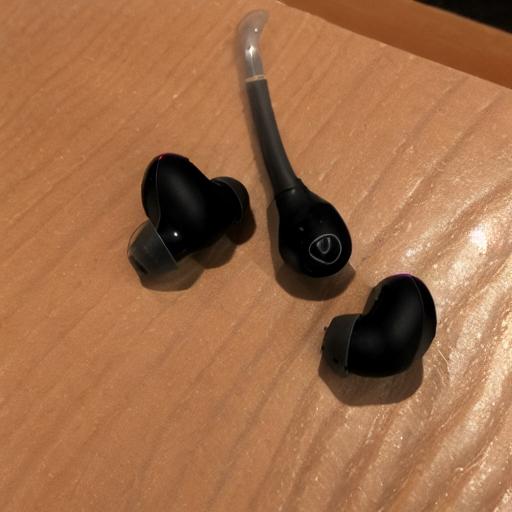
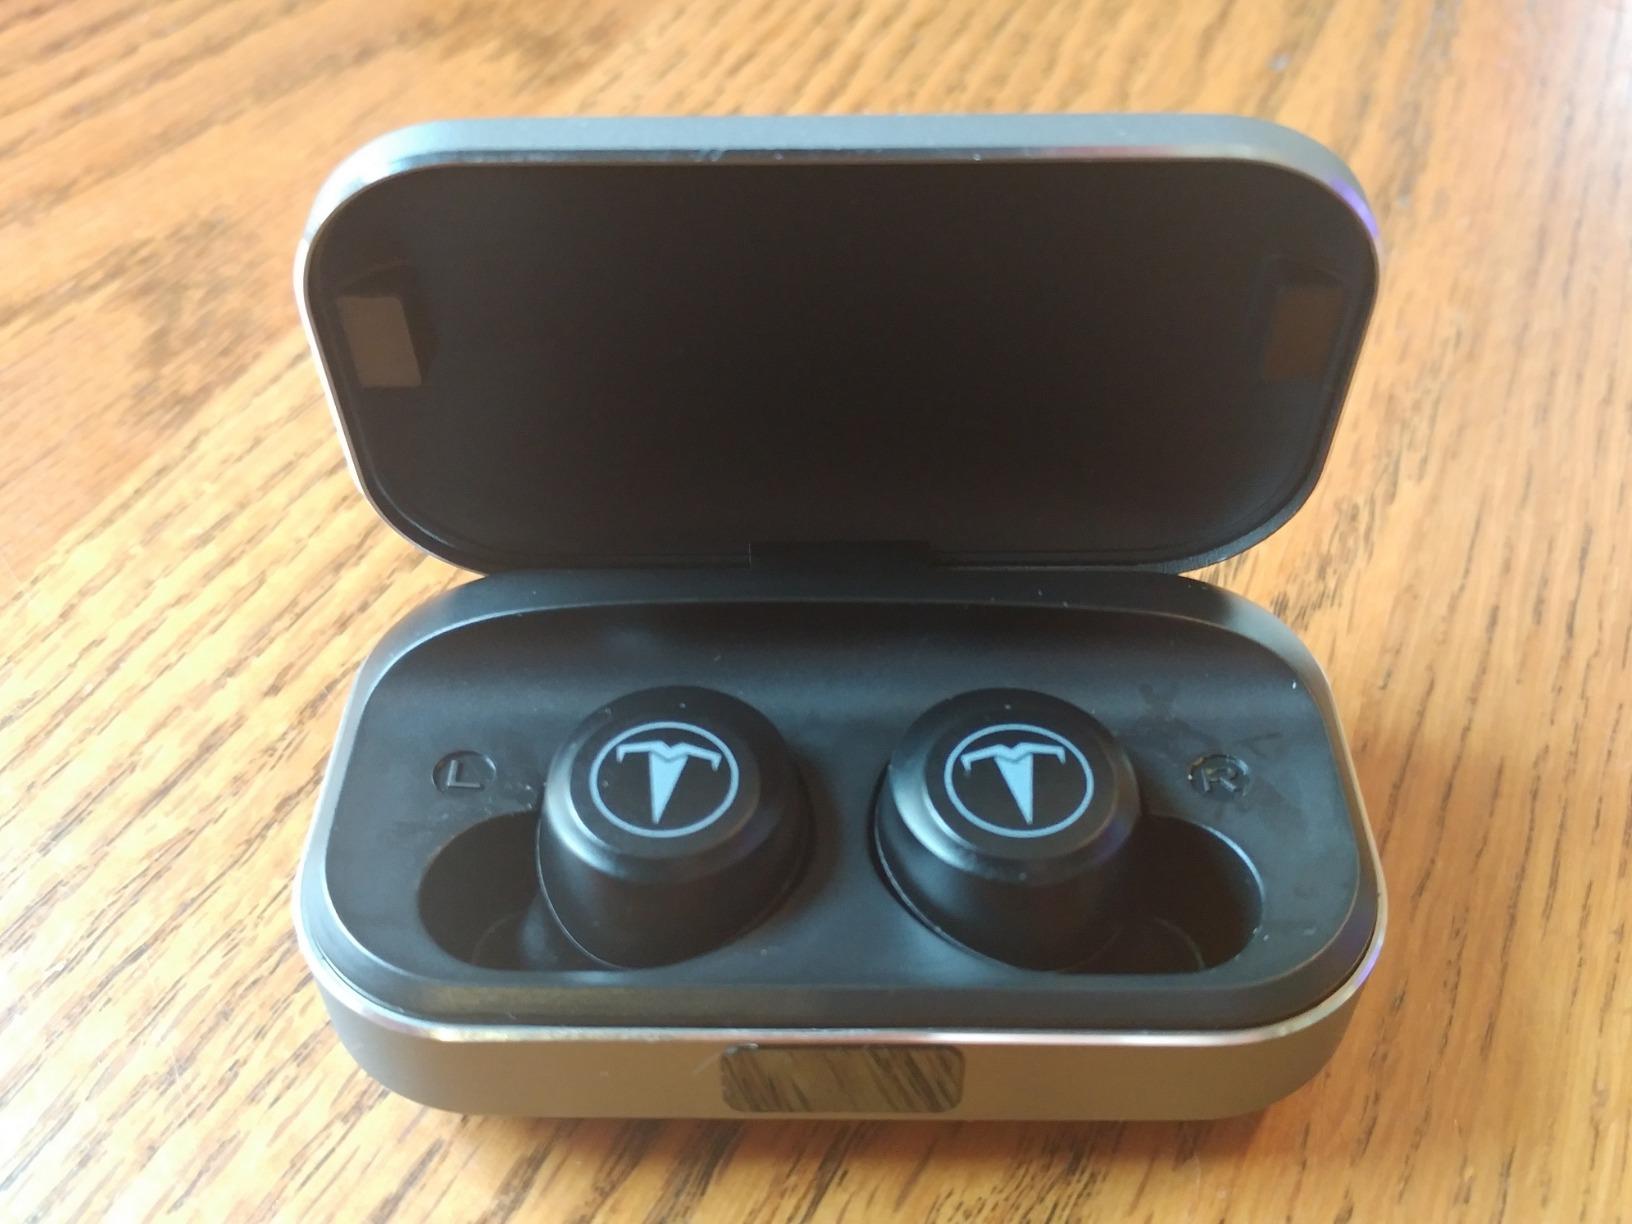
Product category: earbuds
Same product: no